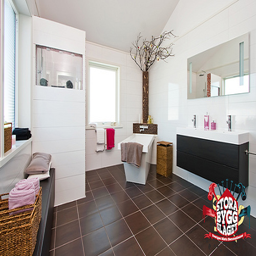
a big room with a sink and a shower in it
A restroom with eight I will forward an interesting designs
A kitchen that has a tree in the corner.
a tiled floor in a large white room
A bathroom with a double sink, mirror and shower area.